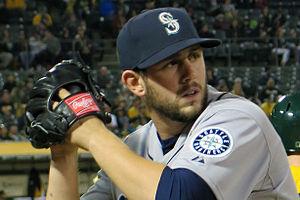
Dominic Joseph Leone est un lanceur de relève droitier des Cardinals de Saint-Louis de la Ligue majeure de baseball.